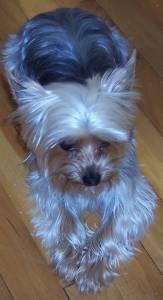
yorkshire terrier